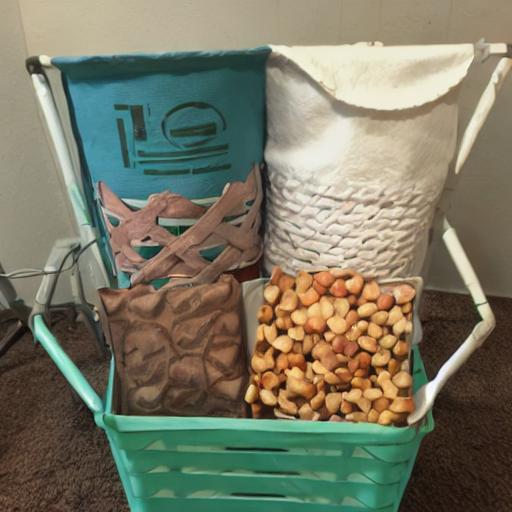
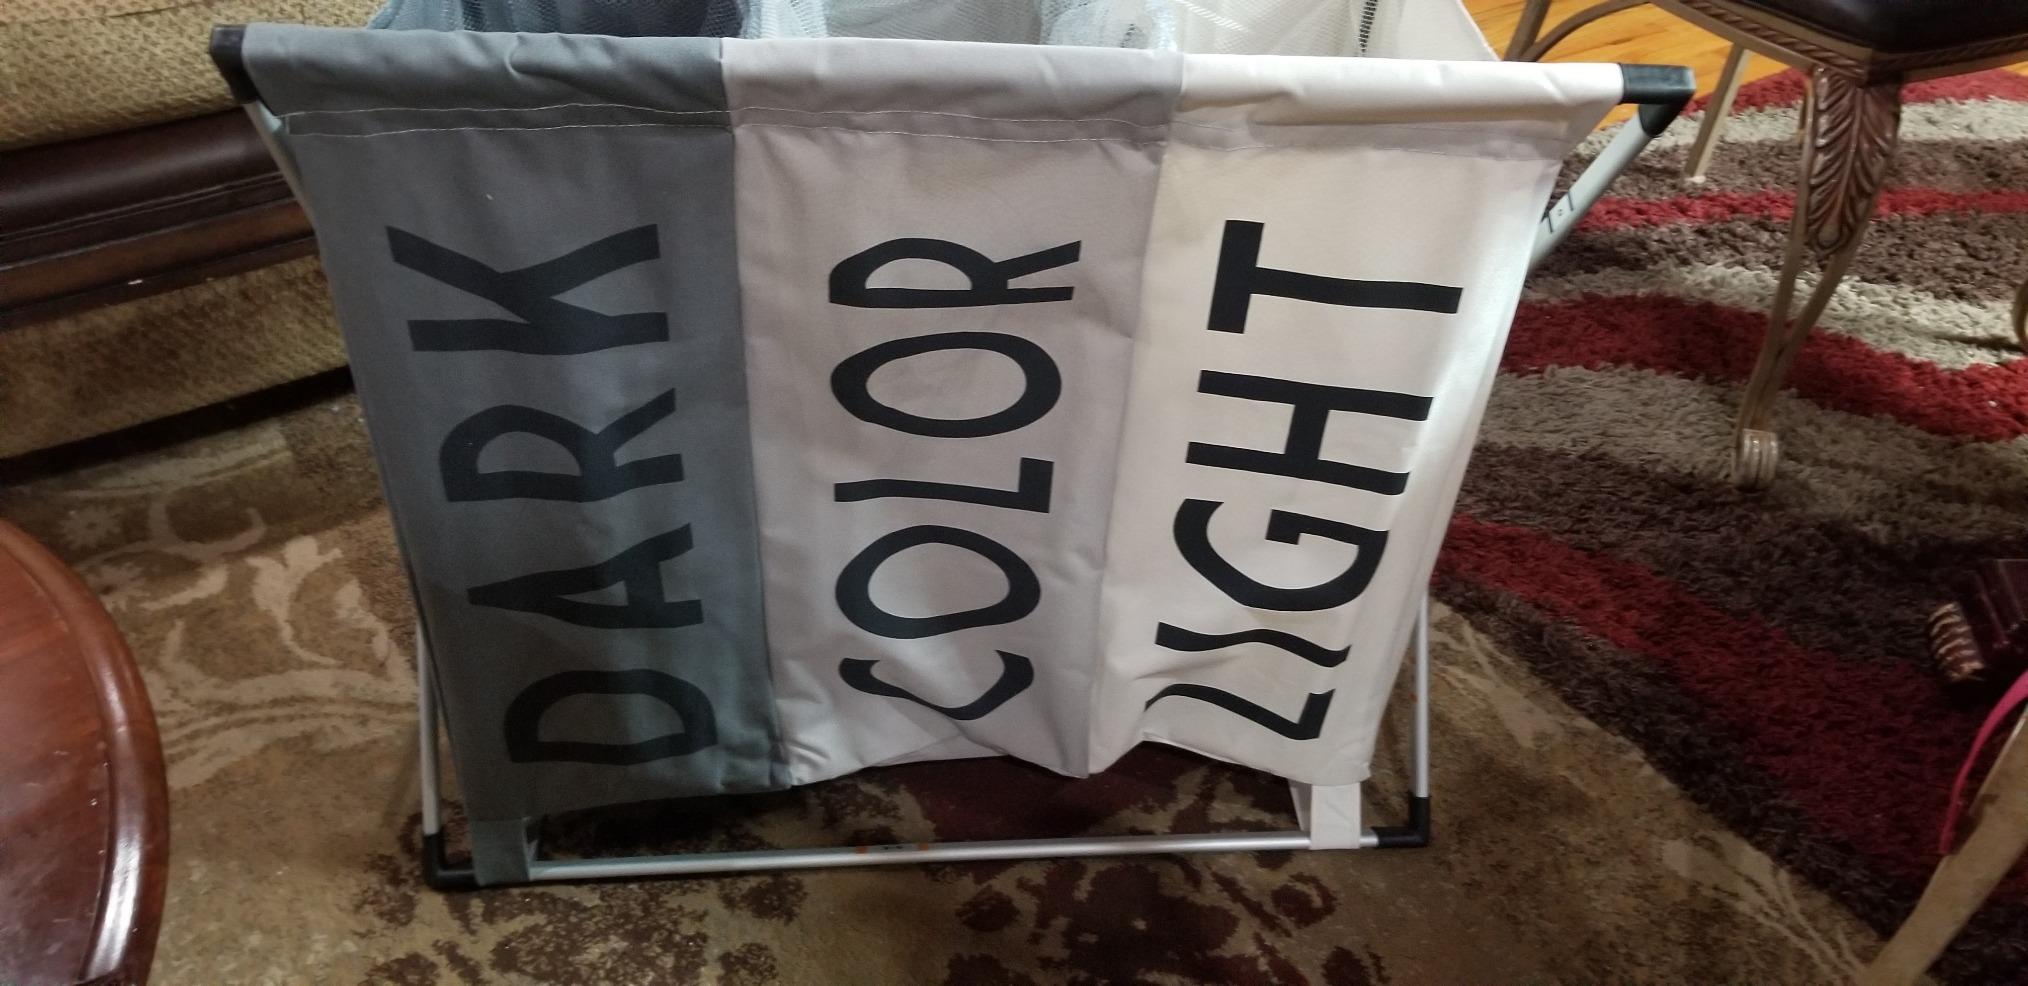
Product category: items_hamper
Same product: no